Indian Armed Forces

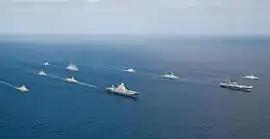

In the 1950 Indo-Nepal Treaty of Peace and Friendship, India took on the obligation to actively assist Nepal in national defence and military preparedness, and both nations agreed not to tolerate threats to each other's security. In 1958, the then-Indian Prime Minister Jawaharlal Nehru visited Bhutan and reiterated India's support for Bhutan's independence and later declared in the Indian Parliament that any aggression against Bhutan would be seen as aggression against India. India started the process to bring the island country Maldives into India's security grid. India is also one of three countries with whom Japan has a security pact, the others being Australia and the United States. India and Russia maintain strong military co-operation. India has defence pacts with the US focusing on areas including security, joint training, joint development and manufacture of defence equipment and technology. In 1951, India and Burma signed a Treaty of Friendship in New Delhi. Article II of the treaty stipulates that "There shall be everlasting peace and unalterable friendship between the two States who shall ever strive to strengthen and develop further the cordial relations existing between the peoples of the two countries." India had signed a pact to develop ports in Myanmar and various bilateral issues, including economic co-operation, connectivity, security and energy.